Kyle Larson Racing

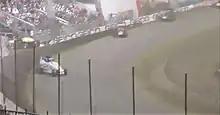
Kyle Larson leading at the 2020 Chili Bowl Nationals

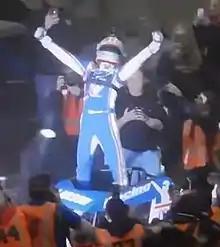
Kyle Larson after winning the 2020 Chili Bowl Nationals

In addition to its sprint car team, KLR fielded a No. 1K midget car for Larson to drive in selected events. The team began running in the summer of 2019, and planned to run an "off-season" schedule of prestigious races that winter, including the Turkey Night Grand Prix and Chili Bowl Nationals. Larson won the Turkey Night Grand Prix for his fifth win in six starts with the team, and after reaching the feature of the Chili Bowl Nationals eight times in twelve attempts without a victory, Larson won the event in 2020, his first year running for his own team. Returning in 2021 with his own team once again, Larson won again in 2021, scoring back to back victories in the prestigious race.